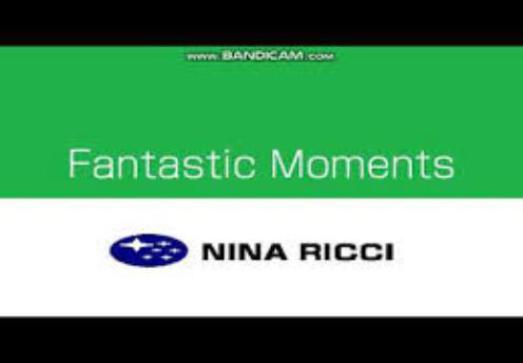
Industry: Clothes